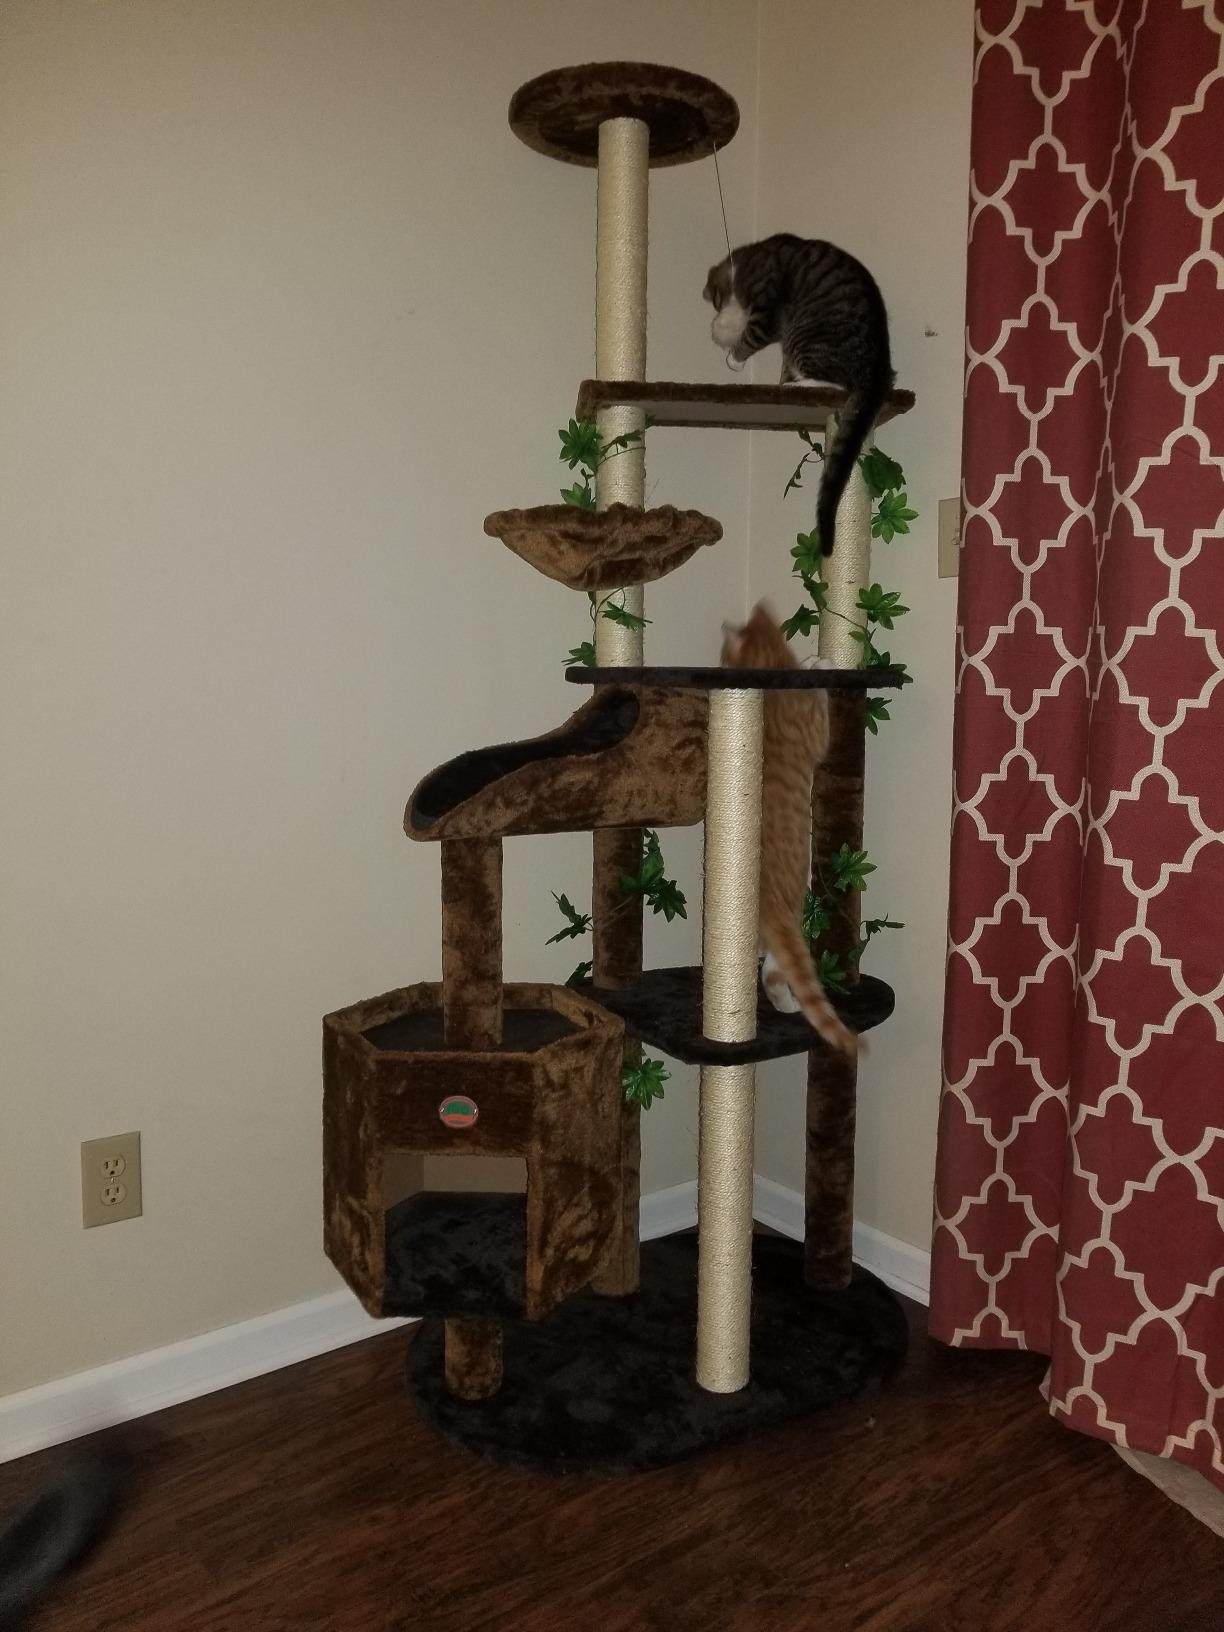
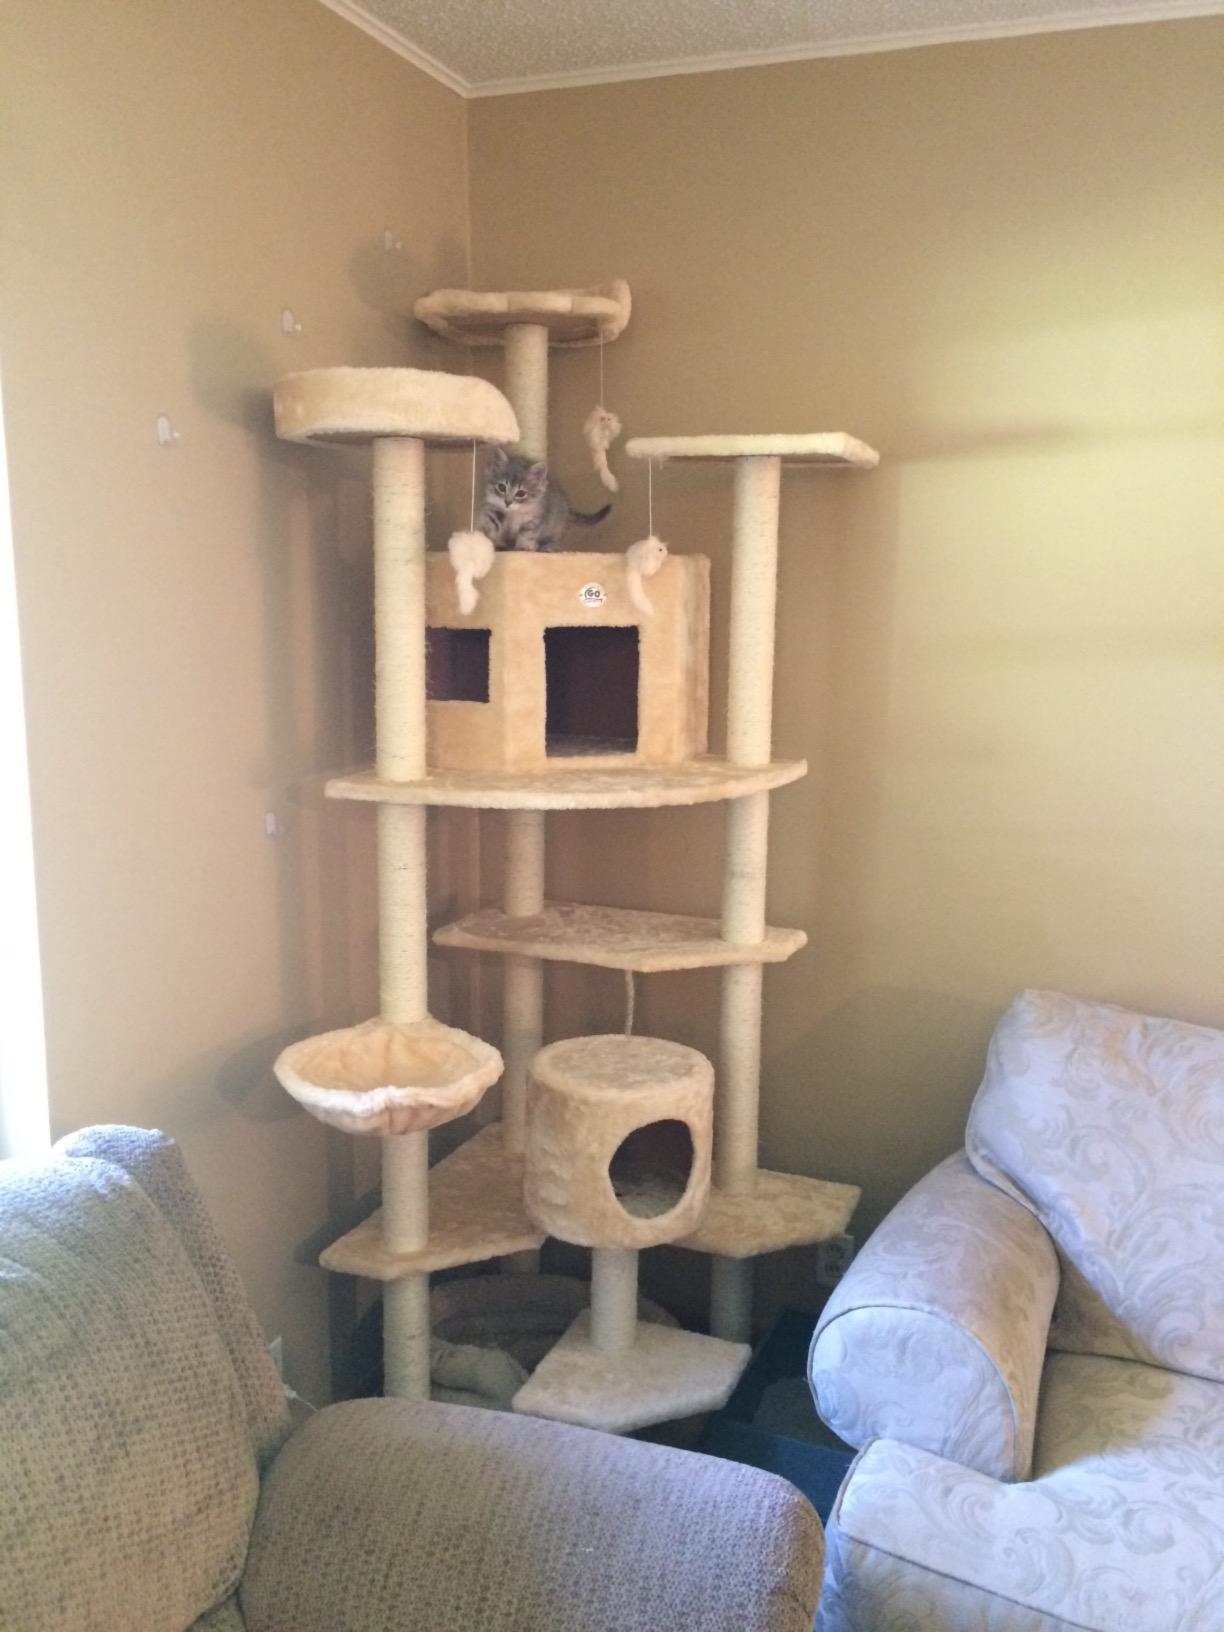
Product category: items_cat tree
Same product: no